ISO 3166-2:SG

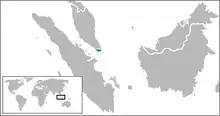
Location map for Singapore.

ISO 3166-2:SG is the entry for Singapore in ISO 3166-2, part of the ISO 3166 standard published by the International Organization for Standardization (ISO), which defines codes for the names of the principal subdivisions (e.g., provinces or states) of all countries coded in ISO 3166-1.